Liridon Latifi

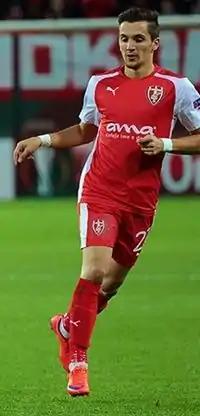
Latifi in action with Skënderbeu in 2015

Liridon Latifi (born 6 February 1994) is a professional footballer who plays as a right midfielder for Macedonian club Shkëndija. Born in Kosovo, he represents the Albania national team.